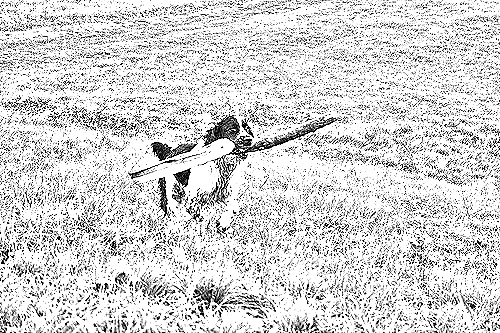
Portrait style: Sketch Portrait